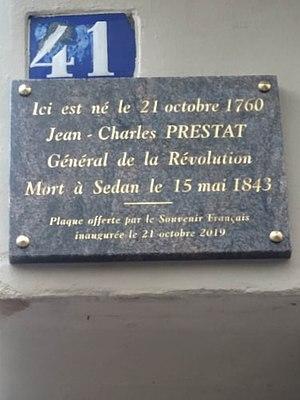
Plaque posée
Jean Charles Prestat, né le 21 octobre 1760 à Villefranche-de-Rouergue au 41, rue Marcellin Fabre, mort au faubourg du Fond de Givonne à Sedan le 15 mai 1843 à Sedan, est un Général français de la Révolution et de l’Empire.